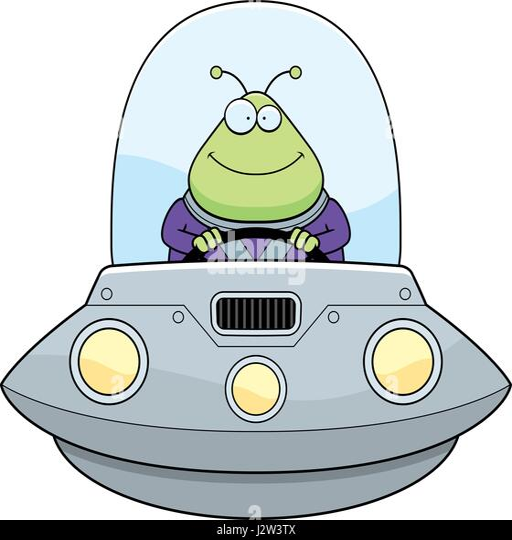
a cartoon illustration of an alien in an ufo smiling